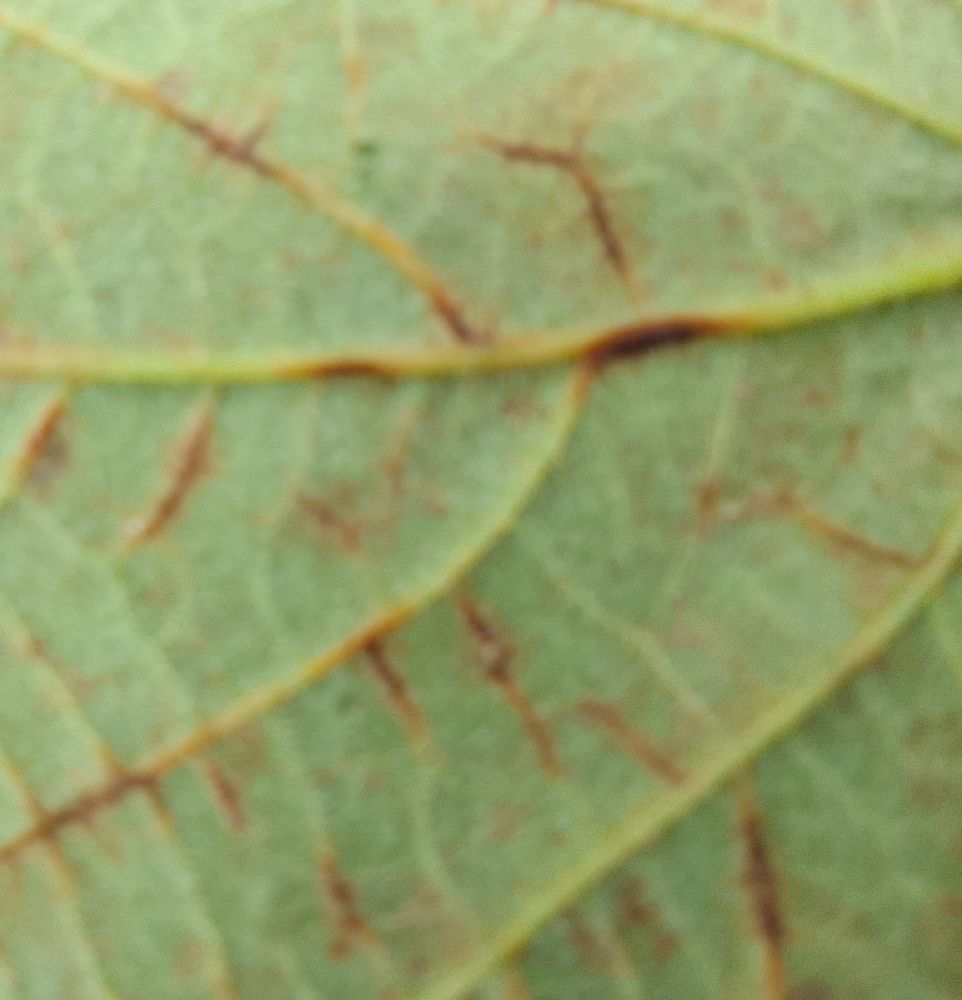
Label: anthracnose